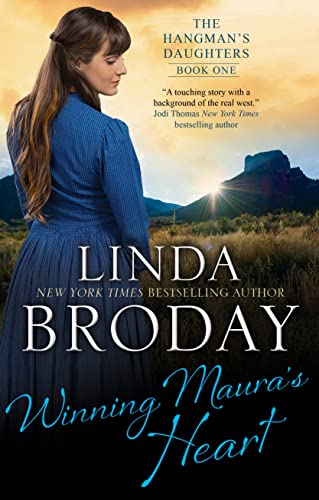
Winning Maura's Heart (The Hangman's Daughters Book 1)
Category: Buy a Kindle
Review A touching story with a background of the real west. A perfect book to warm your heart ― Jodi Thomas New York Times bestselling author on Winning Maura’s Heart The exciting plot, rich setting, and superb writing will delight fans of historical romances ― Publishers Weekly Starred Review of The Heart of a Texas Cowboy Readers will appreciate the story's layered mysteries, emotional depth, and believable scenes of attraction ― Publishers Weekly on To Catch a Texas Star With solid minor characters, exciting plots, and sharp dialogue, this lovely romance is another home run by Broday ― Publishers Weekly on The Cowboy Who Came Calling About the Author Linda Broday is a New York Times and USA Today bestselling author of over thirty historical western romance novels and short stories. A third generation Texan, she finds lots of inspiration for her fictional cowboys on the West Texas short grass plains. She grew up watching TV westerns and fell in love with the strong men and women who settled this wild country. Those TV episodes, visits to museums, and countless books taught her the values, the strength it took to survive and the tremendous will to keep going when things got tough. On a still day, she swears she can often hear the voices of ancestors whispering in the wind.  Writing is her passion and drives her to keep penning stories that focus heavily on children and family. In her family, she's the storyteller, the one who records ancestral history. Linda comes from a long line of poor but prideful people and she's happy with that. It's her legacy.
Features: A handsome stranger on her doorstep! | Texas, 1876. | Maura Taggart is an outcast. She is the daughter of a hangman and tainted by association - no reputable man would ever want her as his wife. And now she is homeless, along with her sister and the group of children in their care. But Maura has grit. She finds a nearby mission where the nuns agree to take them in and set up an orphanage. But trouble is just around the corner . . .The Calhoun brothers are identical twins but on opposite sides of the law. Cutter is a deputy Marshal, Jonas an outlaw. When Cutter attempts to break his brother out of a notorious gang, they are shot, and Maura finds one of them wounded, close to the mission - but which brother is it?As the stranger regains his strength under Maura's care an attraction between them grows, but there's a question over his identity. Can he be trusted and why has his presence brought danger to their door? With the orphanage under threat can Maura trust this handsome stranger both with their safety and with her heart?